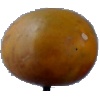
Label: Cucumber Ripe 2